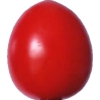
Label: tomato_cherry_red